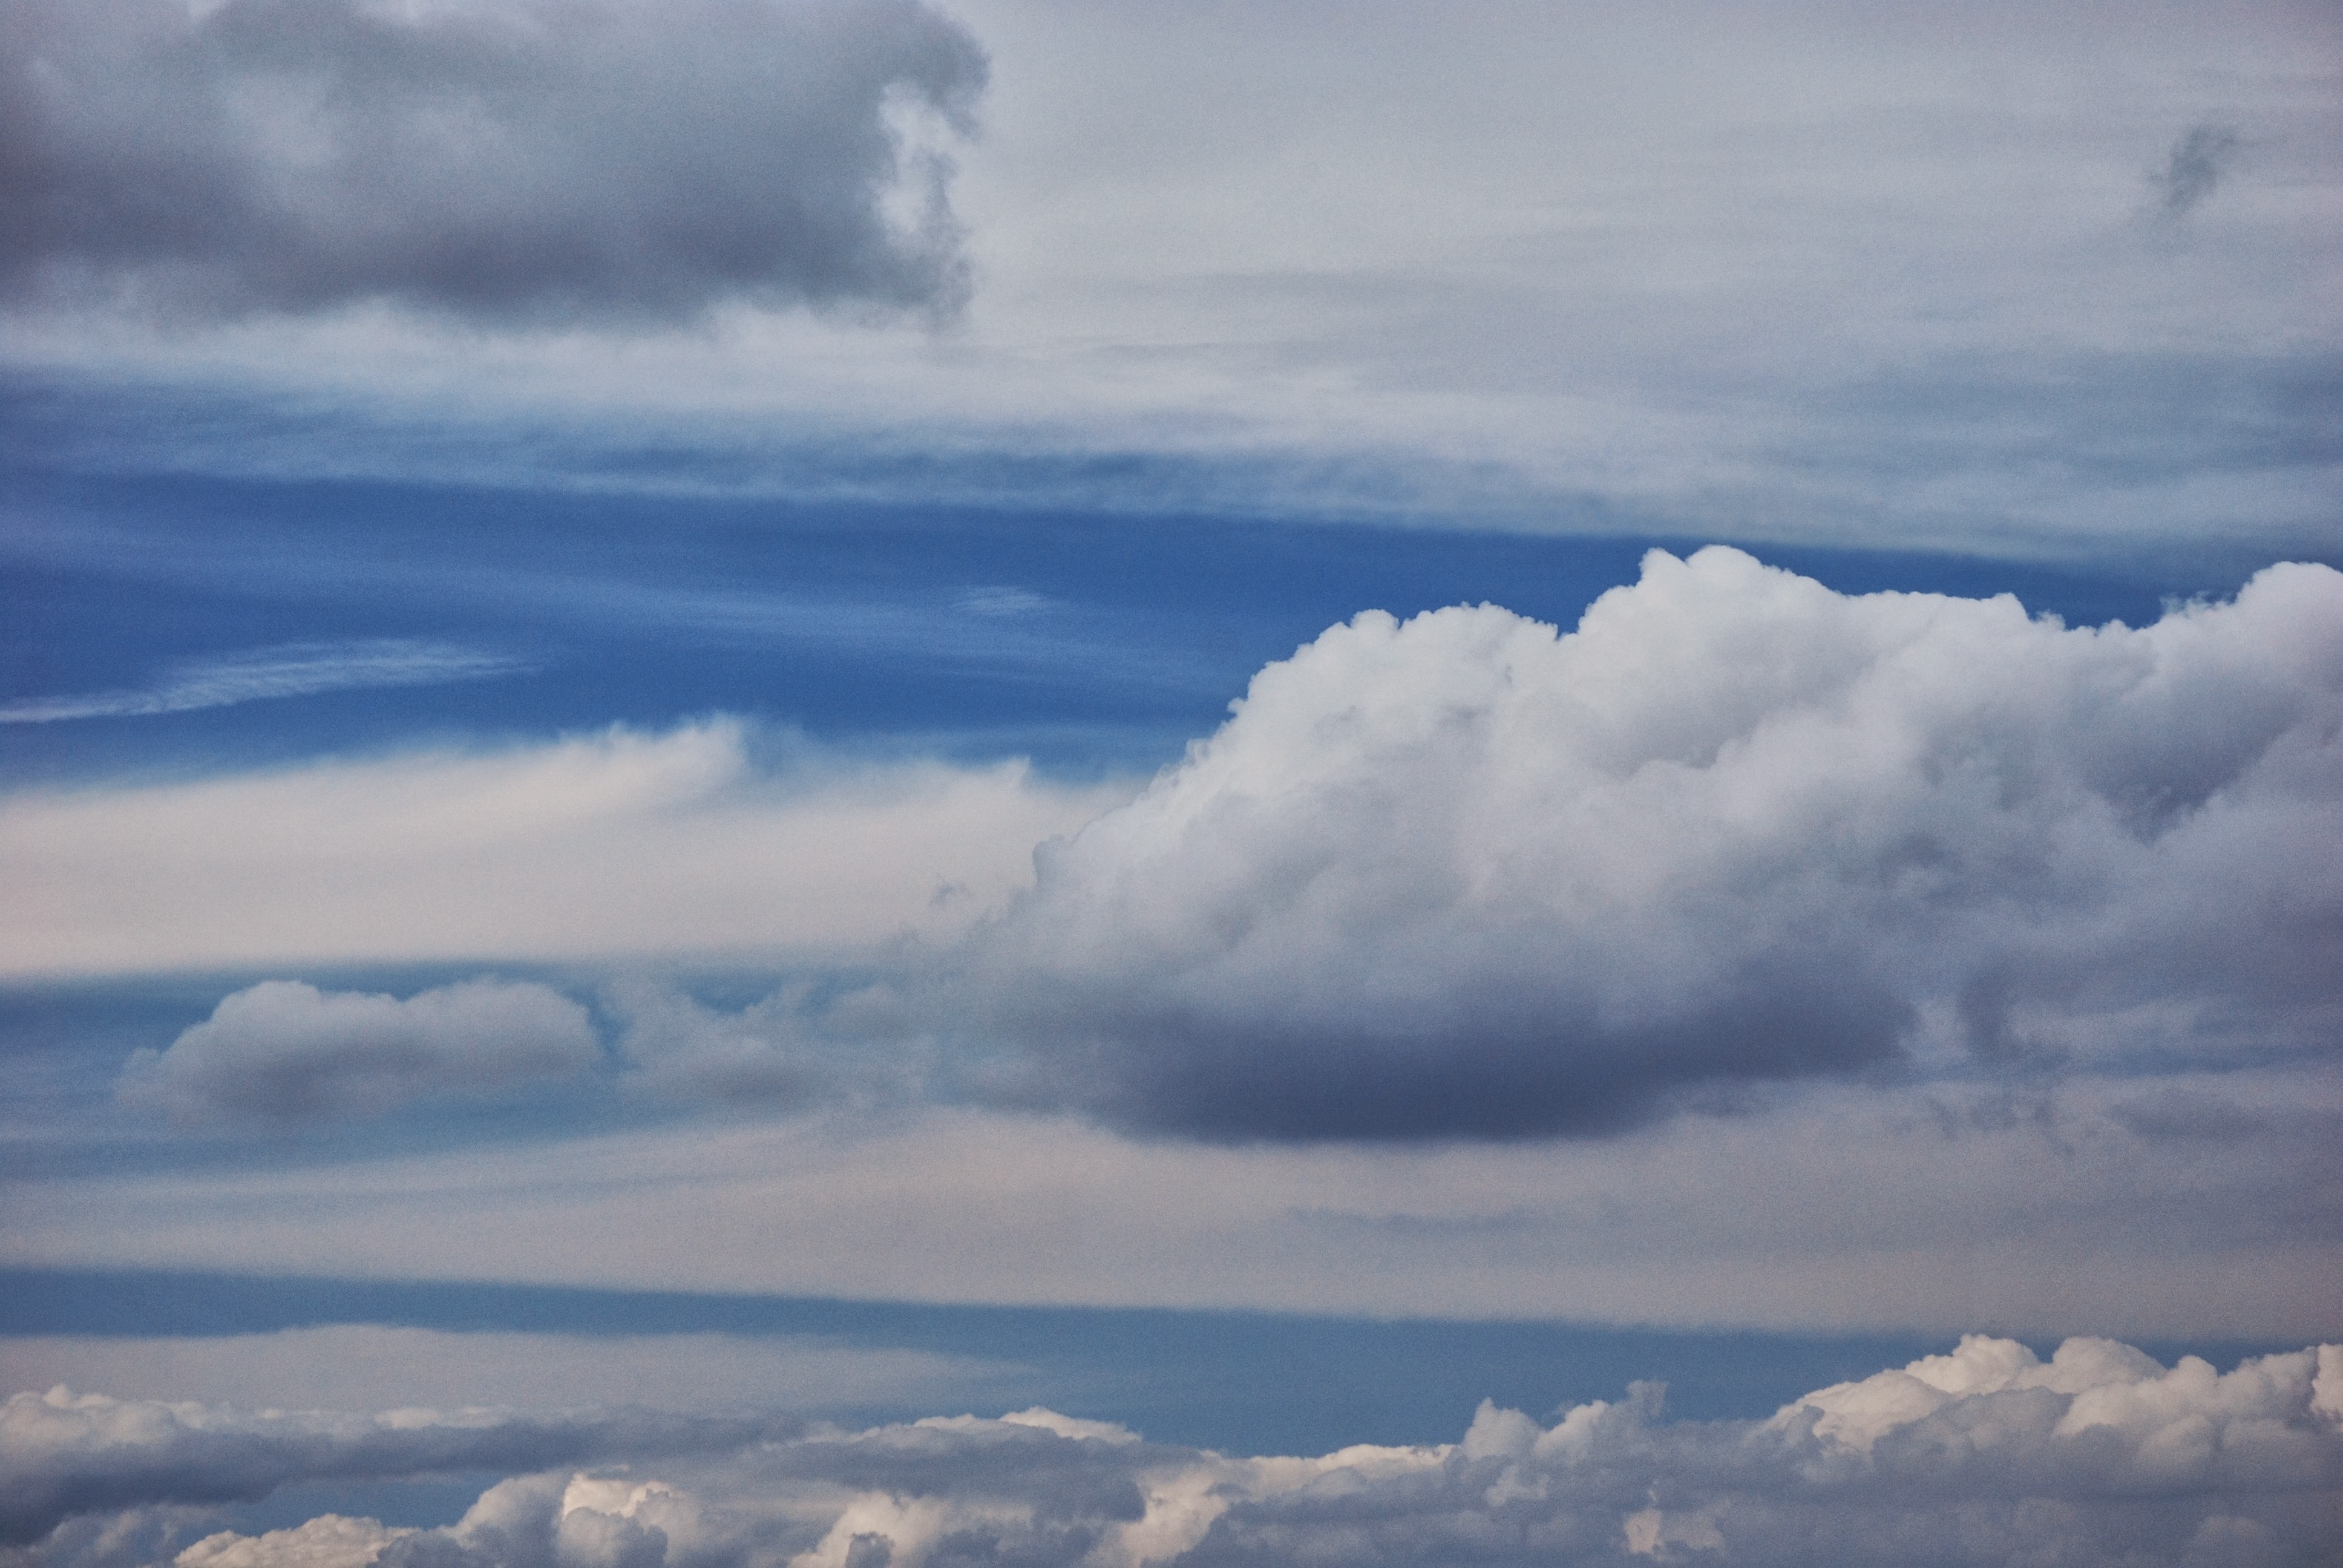
horizon, mountain, cloud, sky, sunlight, dawn, atmosphere, weather, cumulus, plain, blue sky, cloud cover, clouds, meteorological phenomenon, atmospheric phenomenon, atmosphere of earth